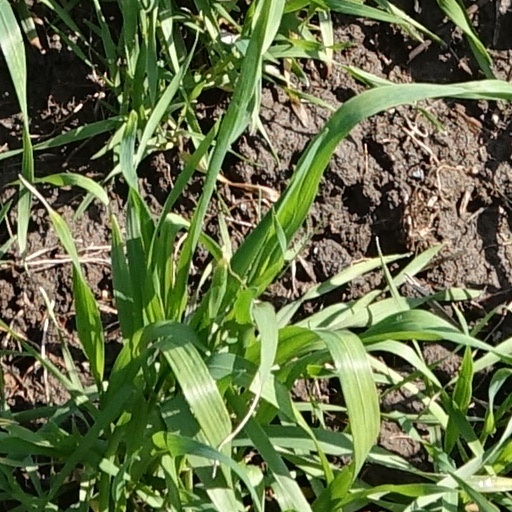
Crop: wheat